Jack Carney (footballer)

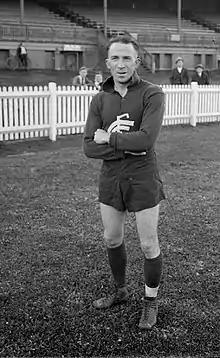
Carney during his Carlton career

John Richard William Carney (22 January 1909 – 31 October 1981) was an Australian rules footballer who played with Geelong and Carlton in the Victorian Football League (VFL) during the 1930s.